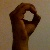
The image shows a hand gesture representing the letter 'O' in Indian Sign Language.